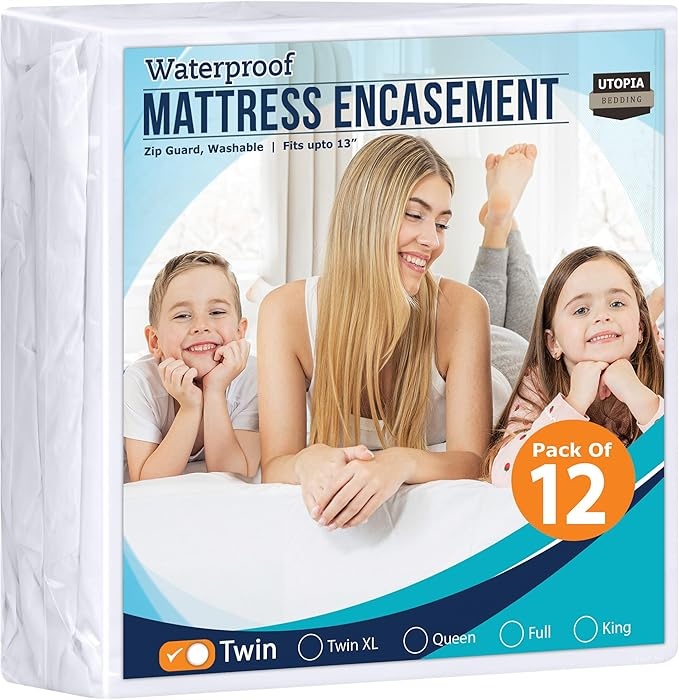
Utopia Bedding Zippered Mattress Encasement Twin Size (Pack of 12), 100% Waterproof, Dust Mite and Bed Bug Proof Mattress Protector, Absorbent 6-Sided Mattress Cover
About This Mattress Encasement 12 Pack - Fits Twin size mattress perfectly with dimensions 39 inches by 75 inches; 13 inches deep pocket Knitted Polyester Fabric - Stretchable knitted polyester fabric fits the mattress easily and gives a comfortable feel while you sleep Zippered Cover - Zippered cover with zip secures the mattress from 360 degrees; it protects the mattress 100% Waterproof Protection - Mattress encasement protects your mattress from unwelcome spills and keeps your mattress clean and safe. High quality TPU backing on all sides resist any leakage into the mattress. Easy Care - Machine washable; tumble dry for easy maintenance; Note: Packaging might slightly vary Overview Brand : Utopia Bedding Color : White Size : Twin Fabric Type : 100% Polyester Special Feature : Bug Control, Dust Mite Proof, Washable, Water Proof, Zippered
Brand: UTOPIABEDDING
Category: Home & Garden > Linens & Bedding > Bedding > Mattress Protectors > Mattress Encasements